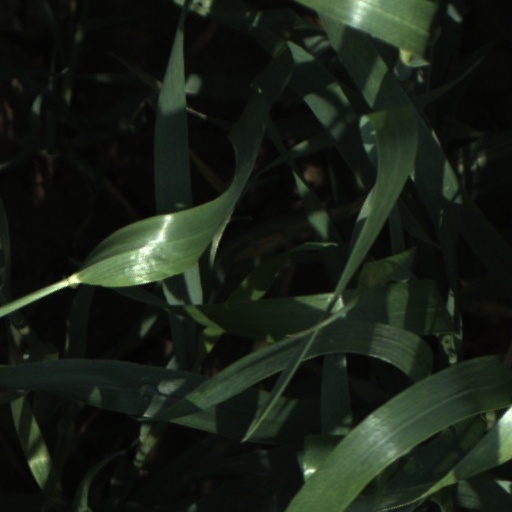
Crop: wheat